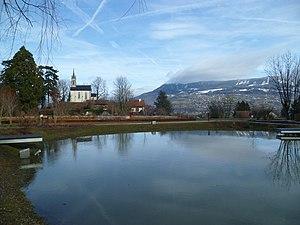
l'etang de Vétraz-Montoux
L'église Saints-Pierre-et-Paul est une église catholique française, située dans le département de la Haute-Savoie, dans la commune de Vétraz-Monthoux.
Vétraz-Monthoux est une commune française située dans le département de la Haute-Savoie, en région Auvergne-Rhône-Alpes. Elle fait partie de l'agglomération du Grand Genève.
Cette liste des églises de la Haute-Savoie recense les édifices religieux - églises, basiliques et cathédrales - situés dans le département de la Haute-Savoie. Tous sont situés dans le diocèse d'Annecy, hormis ceux situés dans les paroisses du canton de Rumilly, unis à l'archidiocèse de Chambéry, Maurienne et Tarentaise.